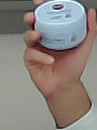
Product: nivea_baby